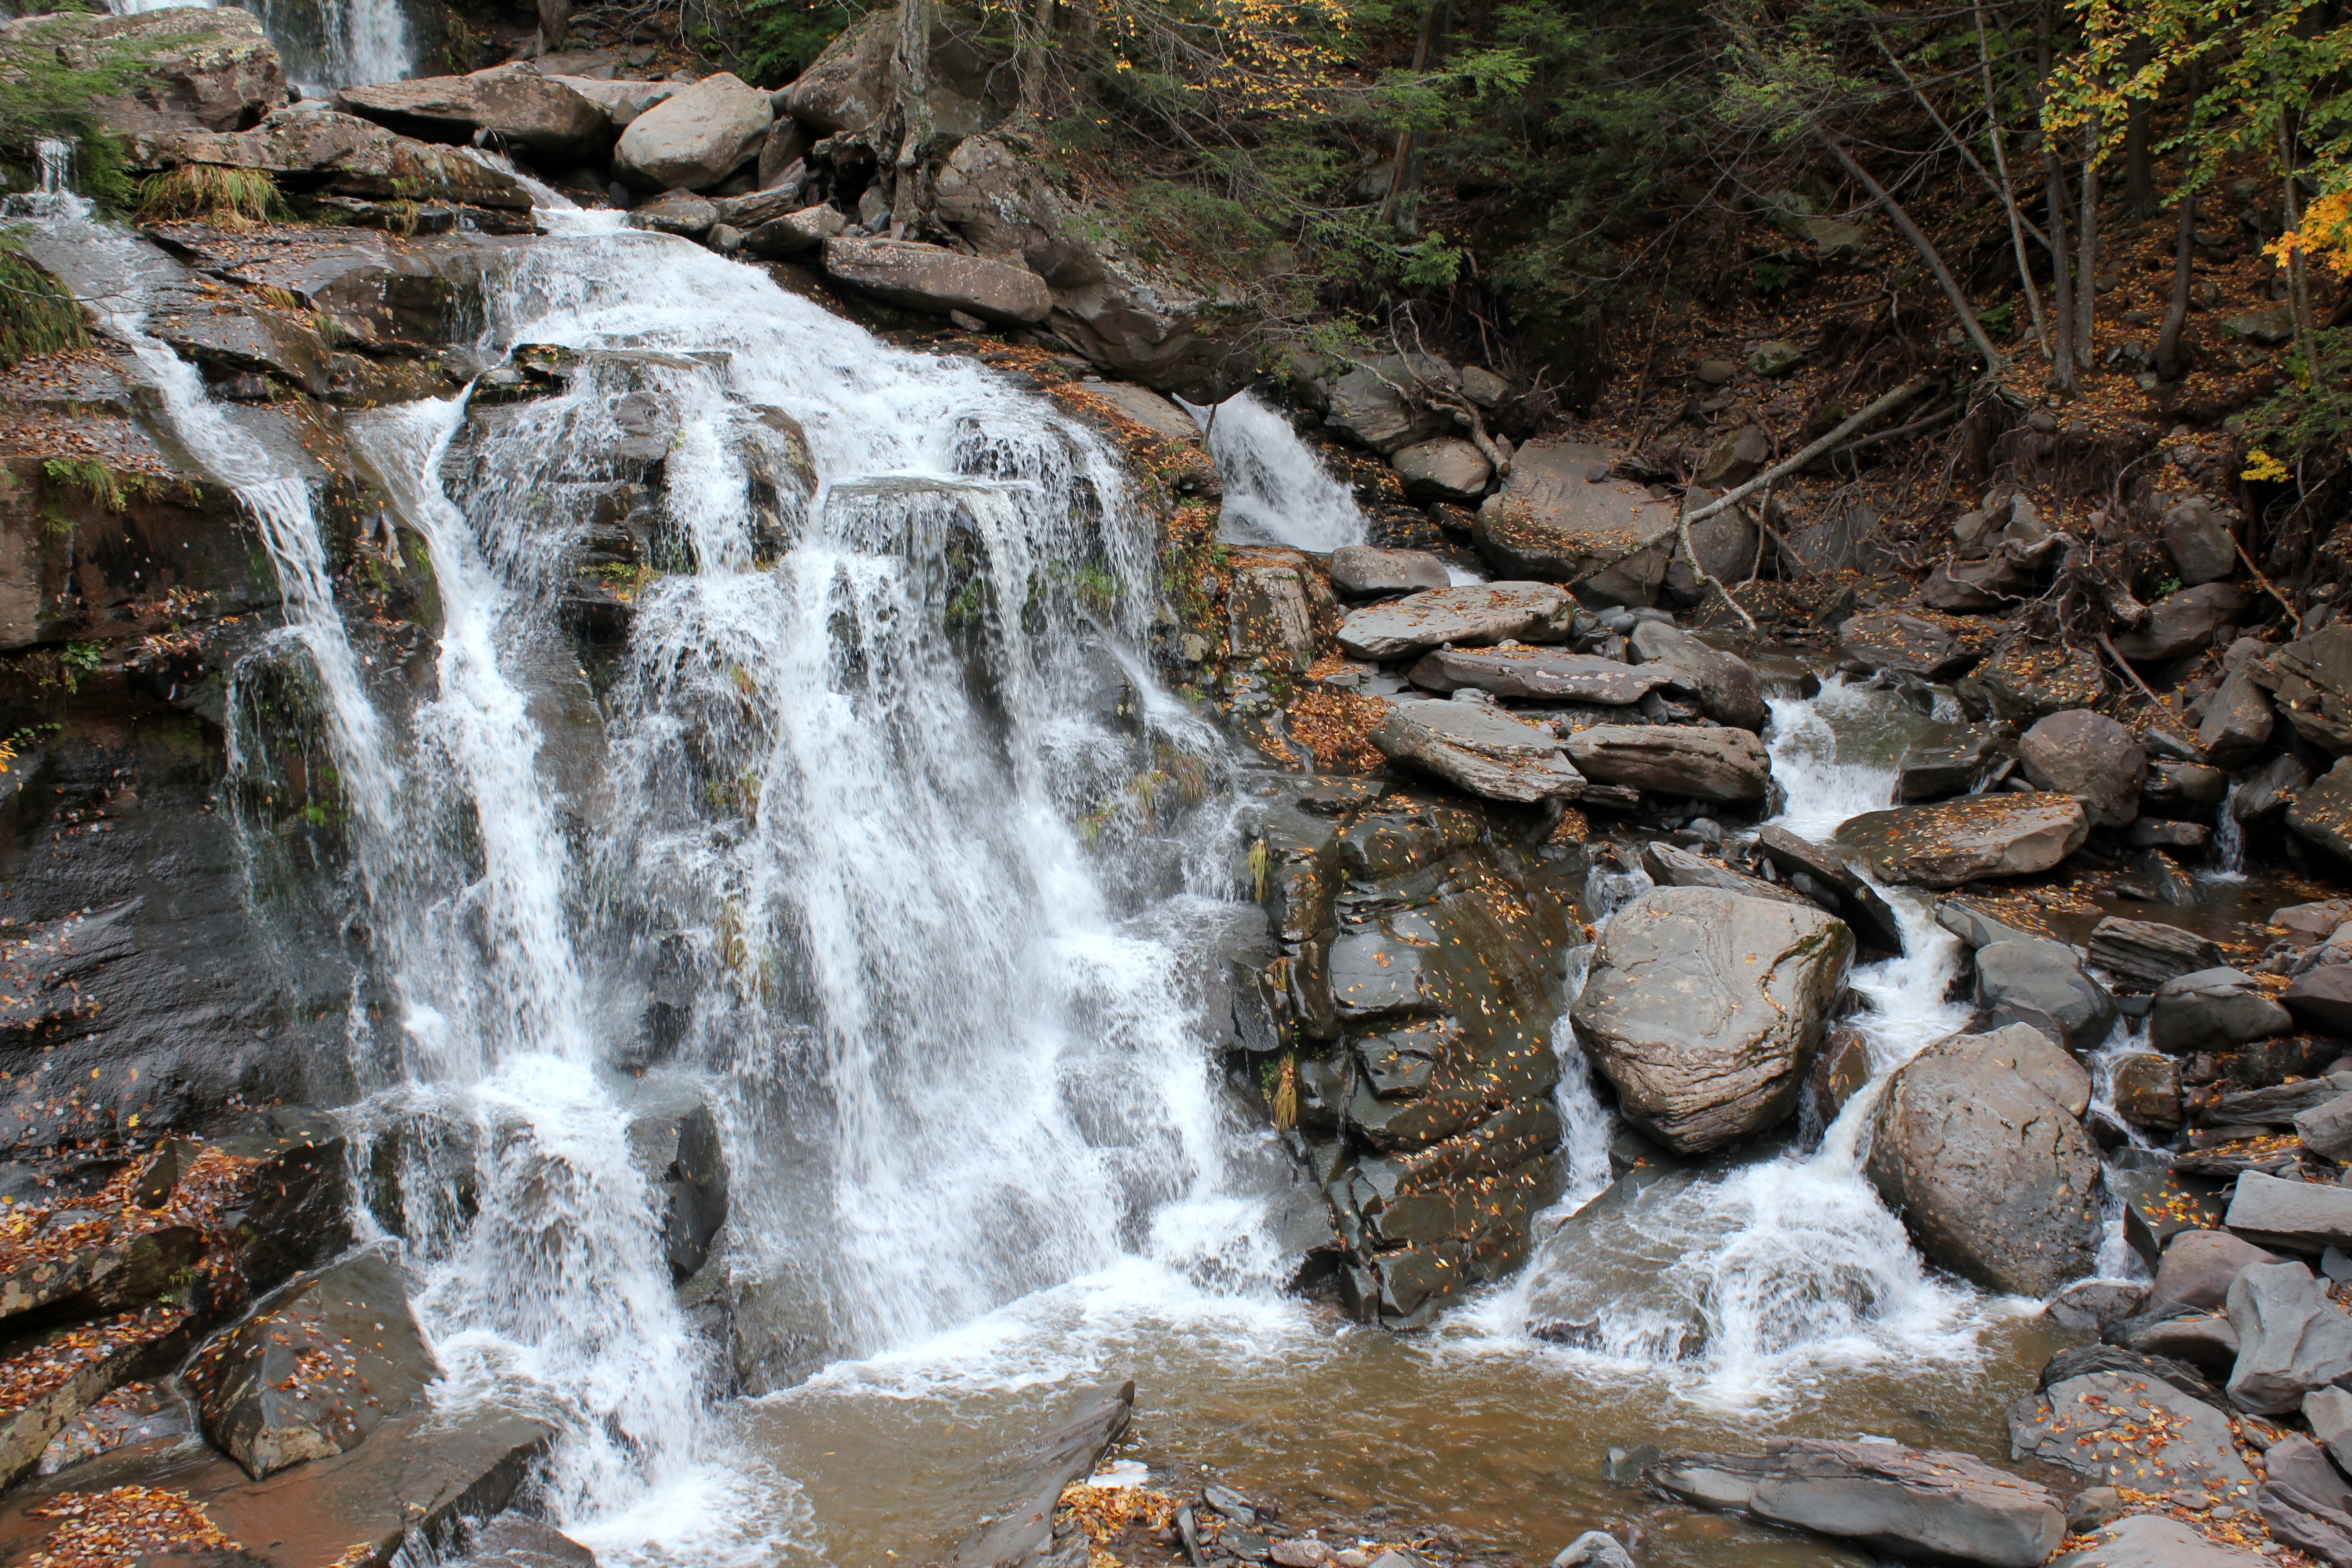
water, nature, rock, waterfall, creek, river, pond, stream, autumn, park, rapid, movement, body of water, rocks, waterfalls, wasserfall, white water, water feature, watercourse